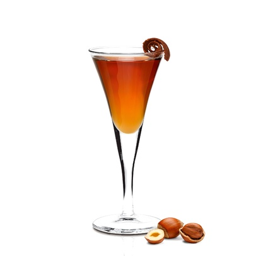
truffle cocktail drink on a tall glass and hazelnuts on white background photo